Vitamin B12

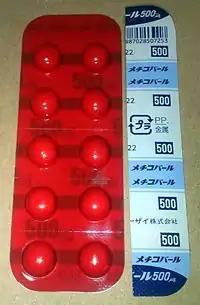
A blister pack of 500 μg methylcobalamin tablets

Vitamin B is included in multivitamin pills; in some countries grain-based foods, such as bread and pasta, are fortified with B. In the US, non-prescription products can be purchased providing up to 1,000μg each, and it is a common ingredient in energy drinks and energy shots, usually at many times the recommended dietary allowance of B. The vitamin can also be supplied on prescription and delivered via injection or other means.